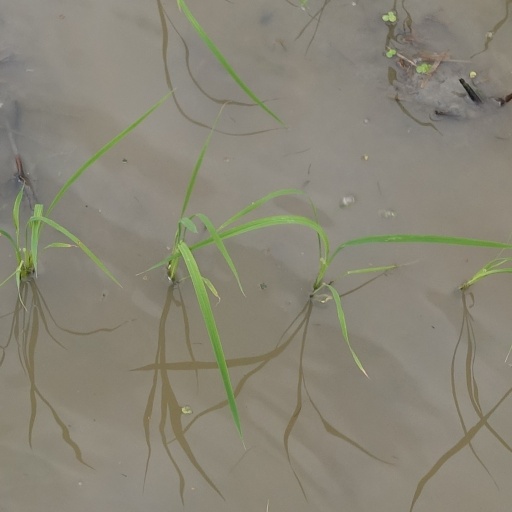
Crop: rice